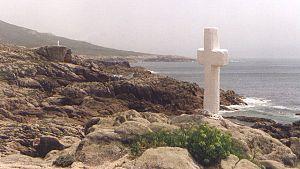
La Galice est une communauté autonome avec un statut de nation historique, située à l'extrémité nord-ouest de l'Espagne. Elle est entourée par la principauté des Asturies, la Castille-et-León, le Portugal, l'océan Atlantique et la mer Cantabrique. Elle recouvre une superficie de 29 574 km² et sa population est estimée à 2 765 940 habitants en 2013.